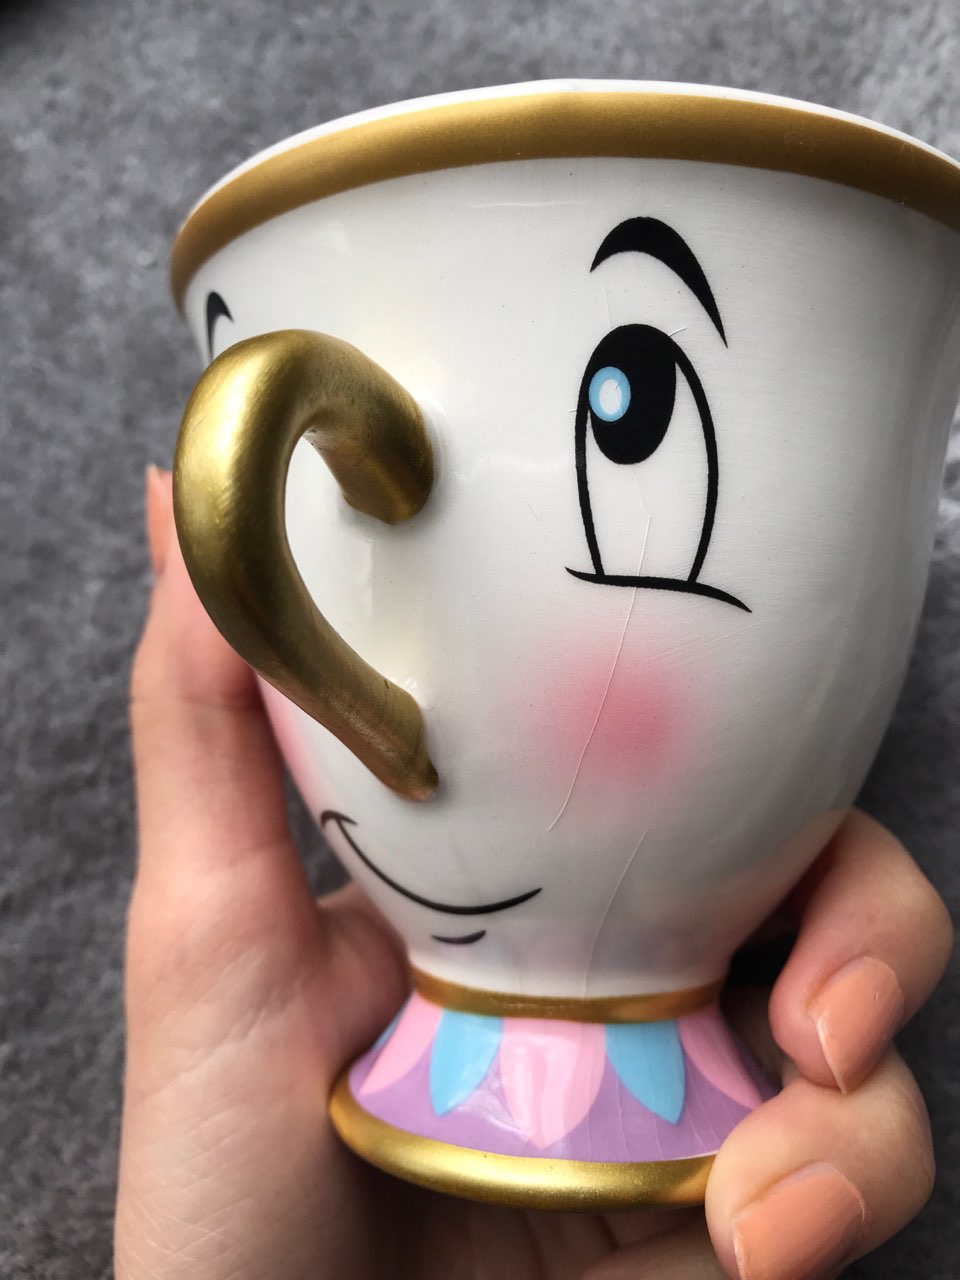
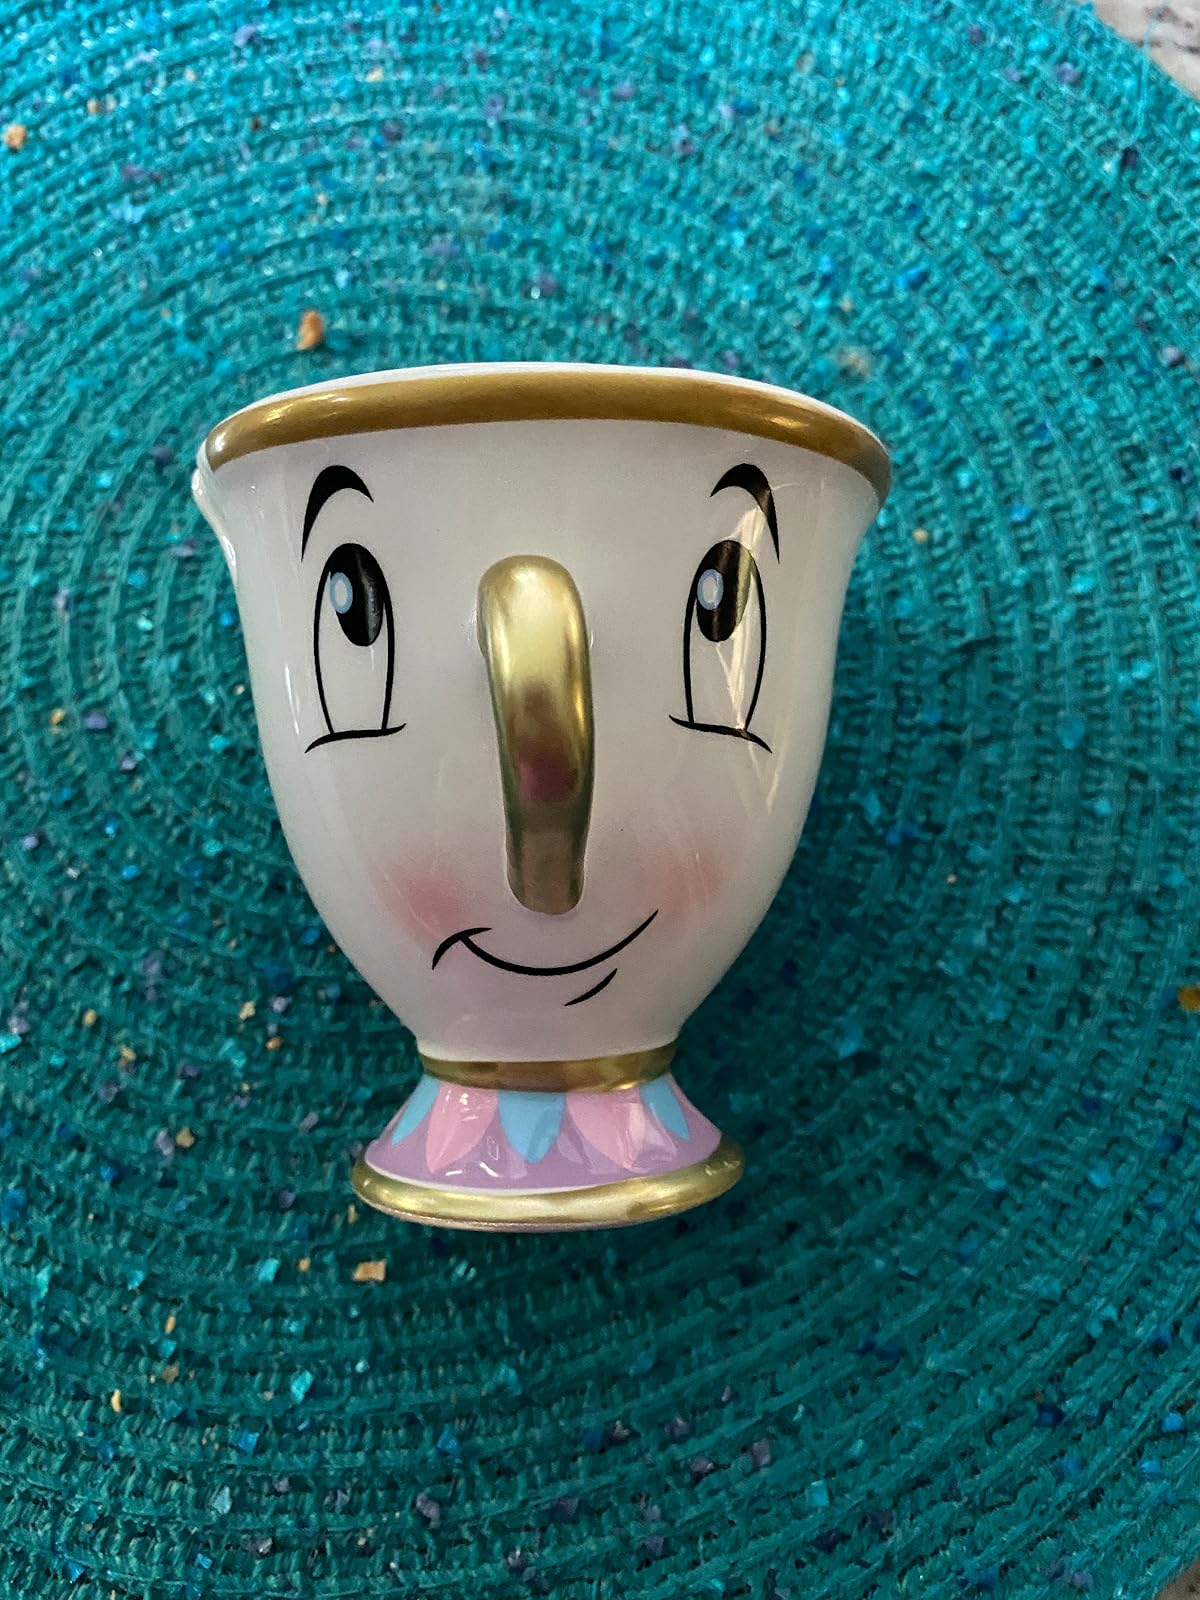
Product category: items_mug
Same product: yes